Peggy Guggenheim

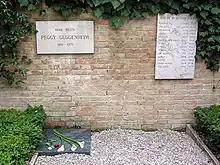
Guggenheim's grave with a plaque remembering her Lhasa Apsos dogs

Guggenheim lived in Venice until her death in Camposampiero near Padua, Italy, following a stroke. Her ashes are interred next to her dogs in the garden of her home, the Palazzo Venier dei Leoni. Later it was renamed as the Nasher Sculpture Garden in the Peggy Guggenheim Collection.